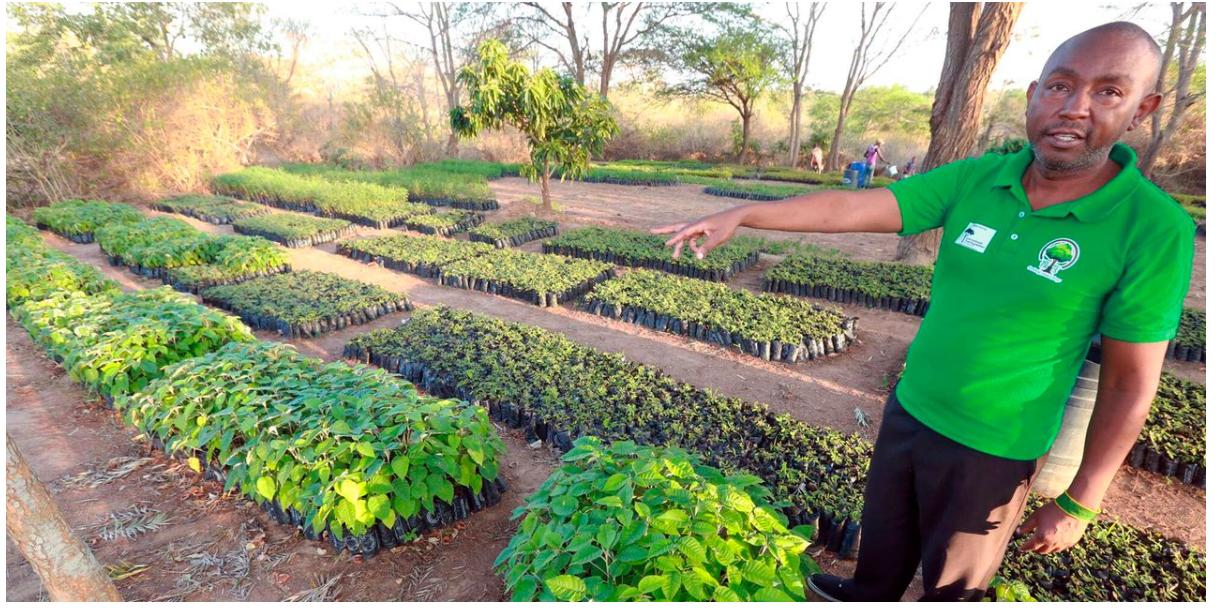
Mtu aliye valia fulana yenye rangi ya kijani aliyopo katika eneo mfano wa bustani ama kitalu kilicho pandwa miche iliyo ota na kuchipua kwa rangi ya kijani kibichi, ikiashiria kuwa ni eneo linalo tumika kwa upandaji miti ili kuhifadhi misitu.